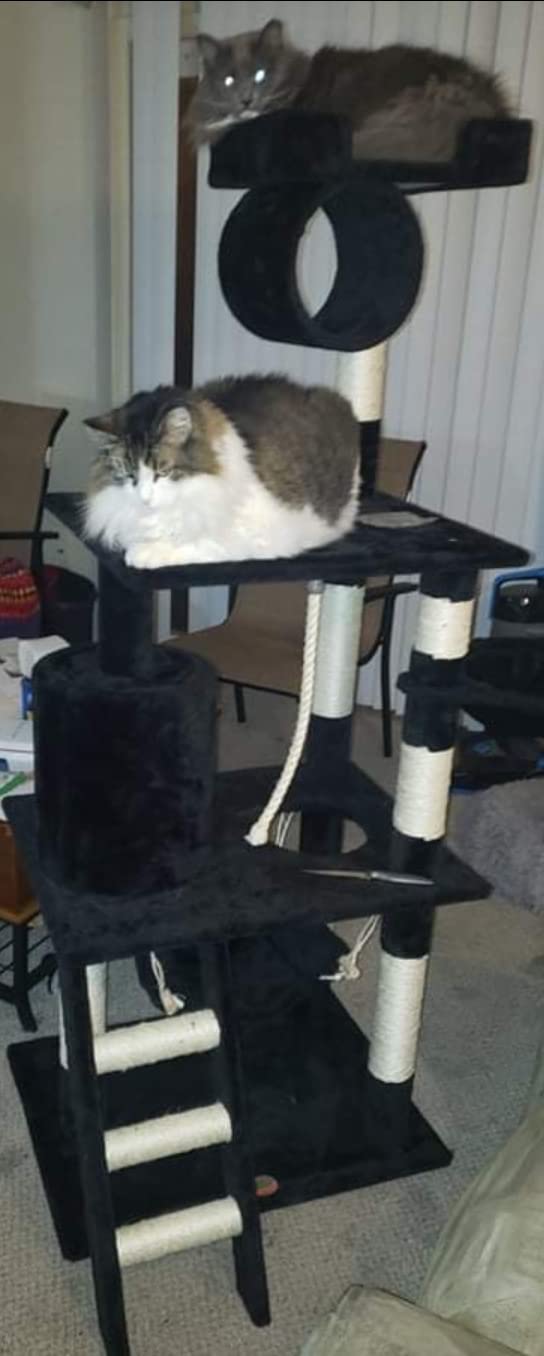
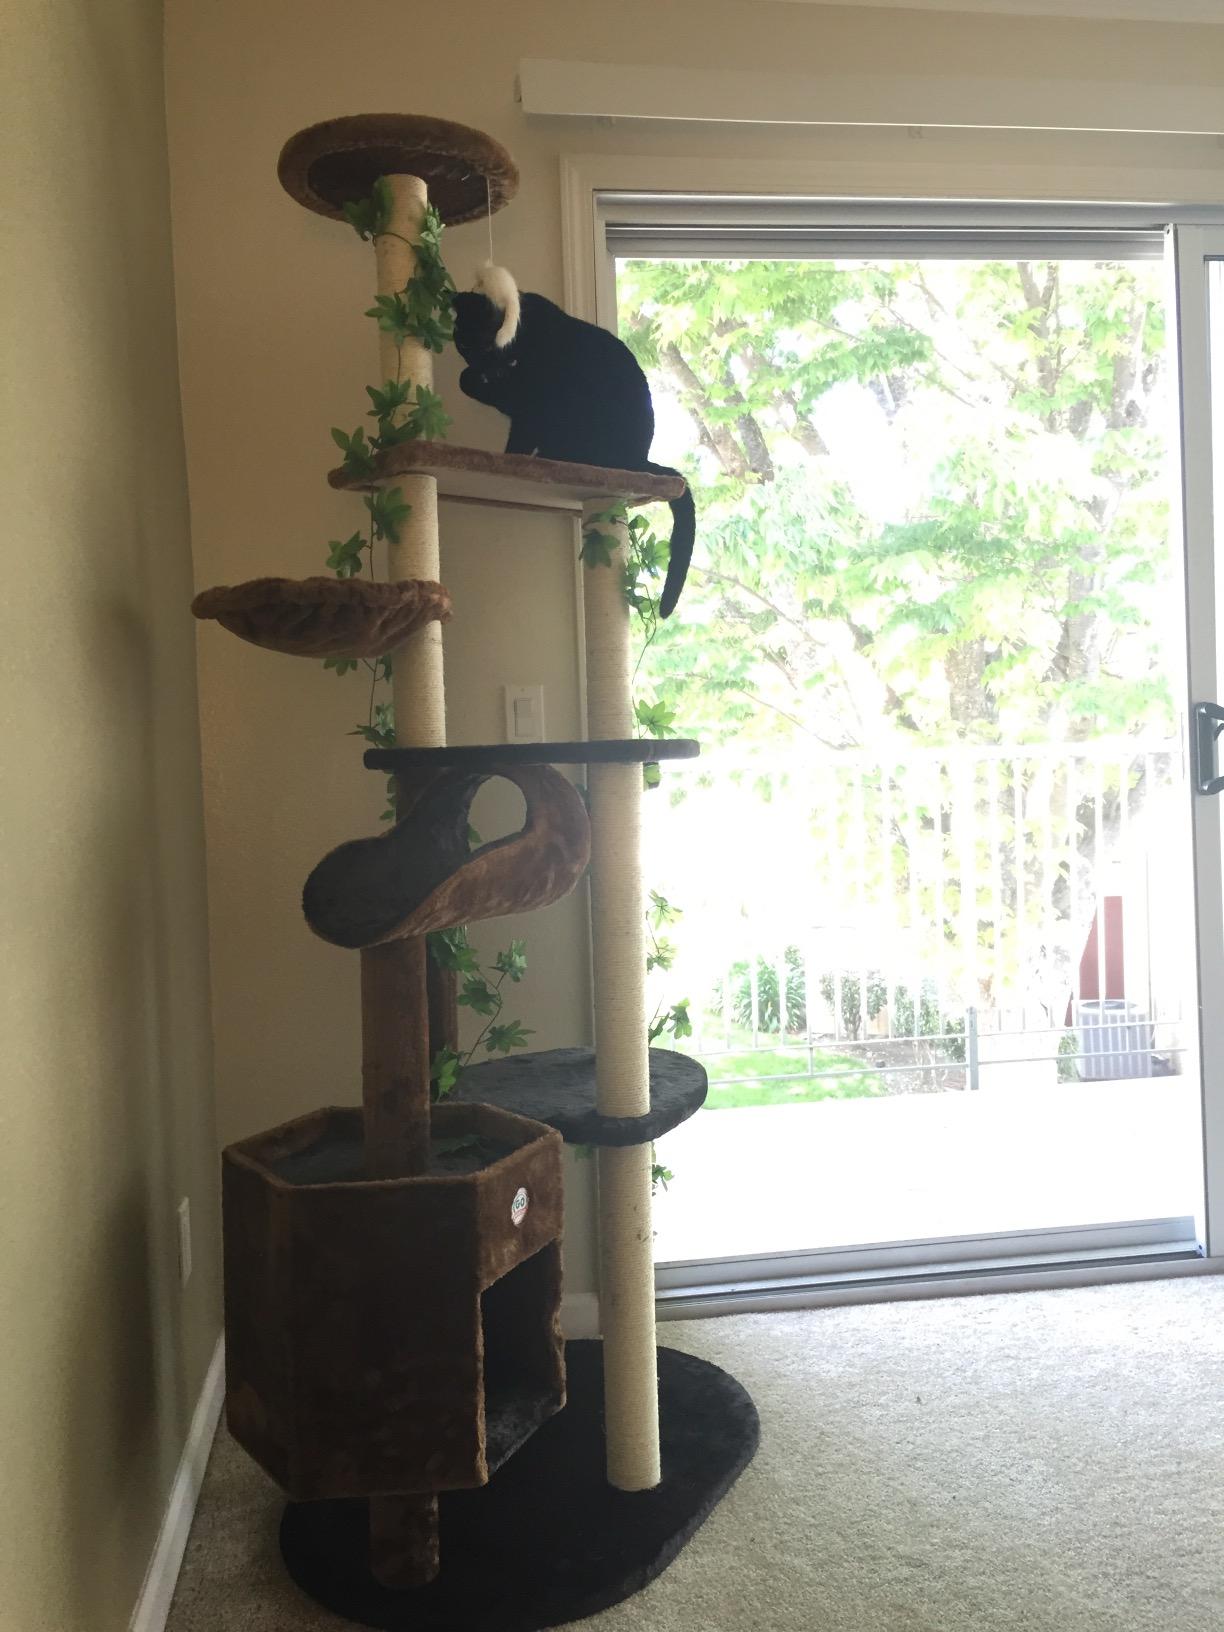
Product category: items_cat tree
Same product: no